Empire Building (Manhattan)

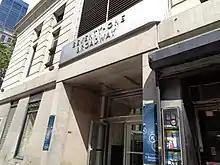
The back entrance, rebuilt in 1937–1938

The first recorded owner of the site was the Trinity Church and German Lutheran Church, though the German Lutheran Church only occupied a part of the plot. There was an inn at Rector Street and Broadway in the late 18th century. The plot was sold to Grace Church in 1808 or 1809, and a church was built on the site. In 1837, Grace Church sold the land, and eight years later, merchant Michael Simpson bought the plot. A six-story brownstone office building at 71 Broadway was built in 1859, and was part of a group of many low-rise residential and commercial buildings erected on the lower section of Broadway. The brownstone became known as the Empire Building or Arcade Building. The latter name was given because there was a public arcade extending adjacent to the building, connecting Broadway to the former Sixth Avenue elevated's Rector Street station.